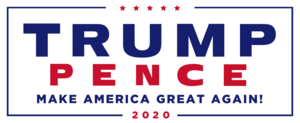
L'élection présidentielle américaine de 2020, cinquante-neuvième élection présidentielle américaine depuis la première de 1788-1789, aura lieu le 3 novembre 2020.